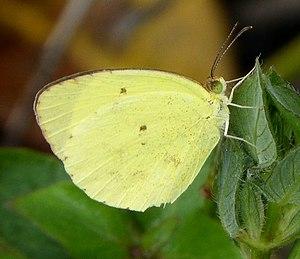
Cet article recense les lépidoptères rhopalocères de Martinique. Ils y sont actuellement représentés par 40 espèces appartenant à cinq familles, auxquelles s'ajoutent une espèce présumée disparue et une citation douteuse.